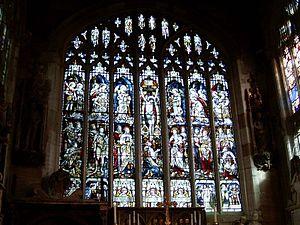
L'église de la Sainte-Trinité de Stratford-upon-Avon est une église du XIIIᵉ siècle de style gothique de Stratford-upon-Avon dans le Warwickshire en Angleterre dédiée à la sainte Trinité. L'édifice est monument classé du Royaume-Uni Grade I.